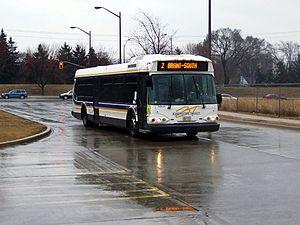
Burlington est une municipalité ontarienne, au Canada. Au recensement de 2006, on y a dénombré une population de 183 314 habitants.